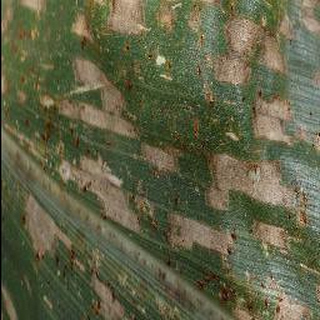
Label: corn_cercospora_leaf_spot